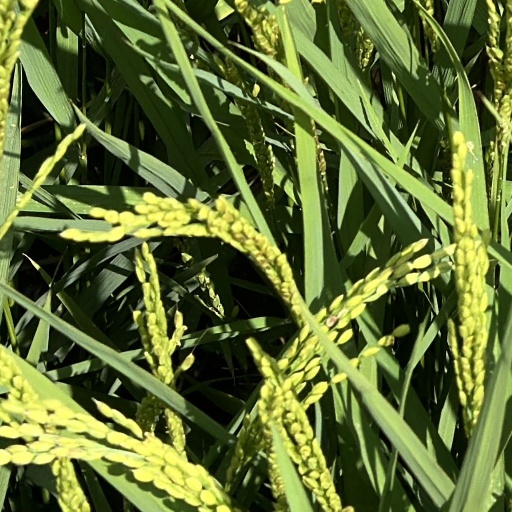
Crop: rice